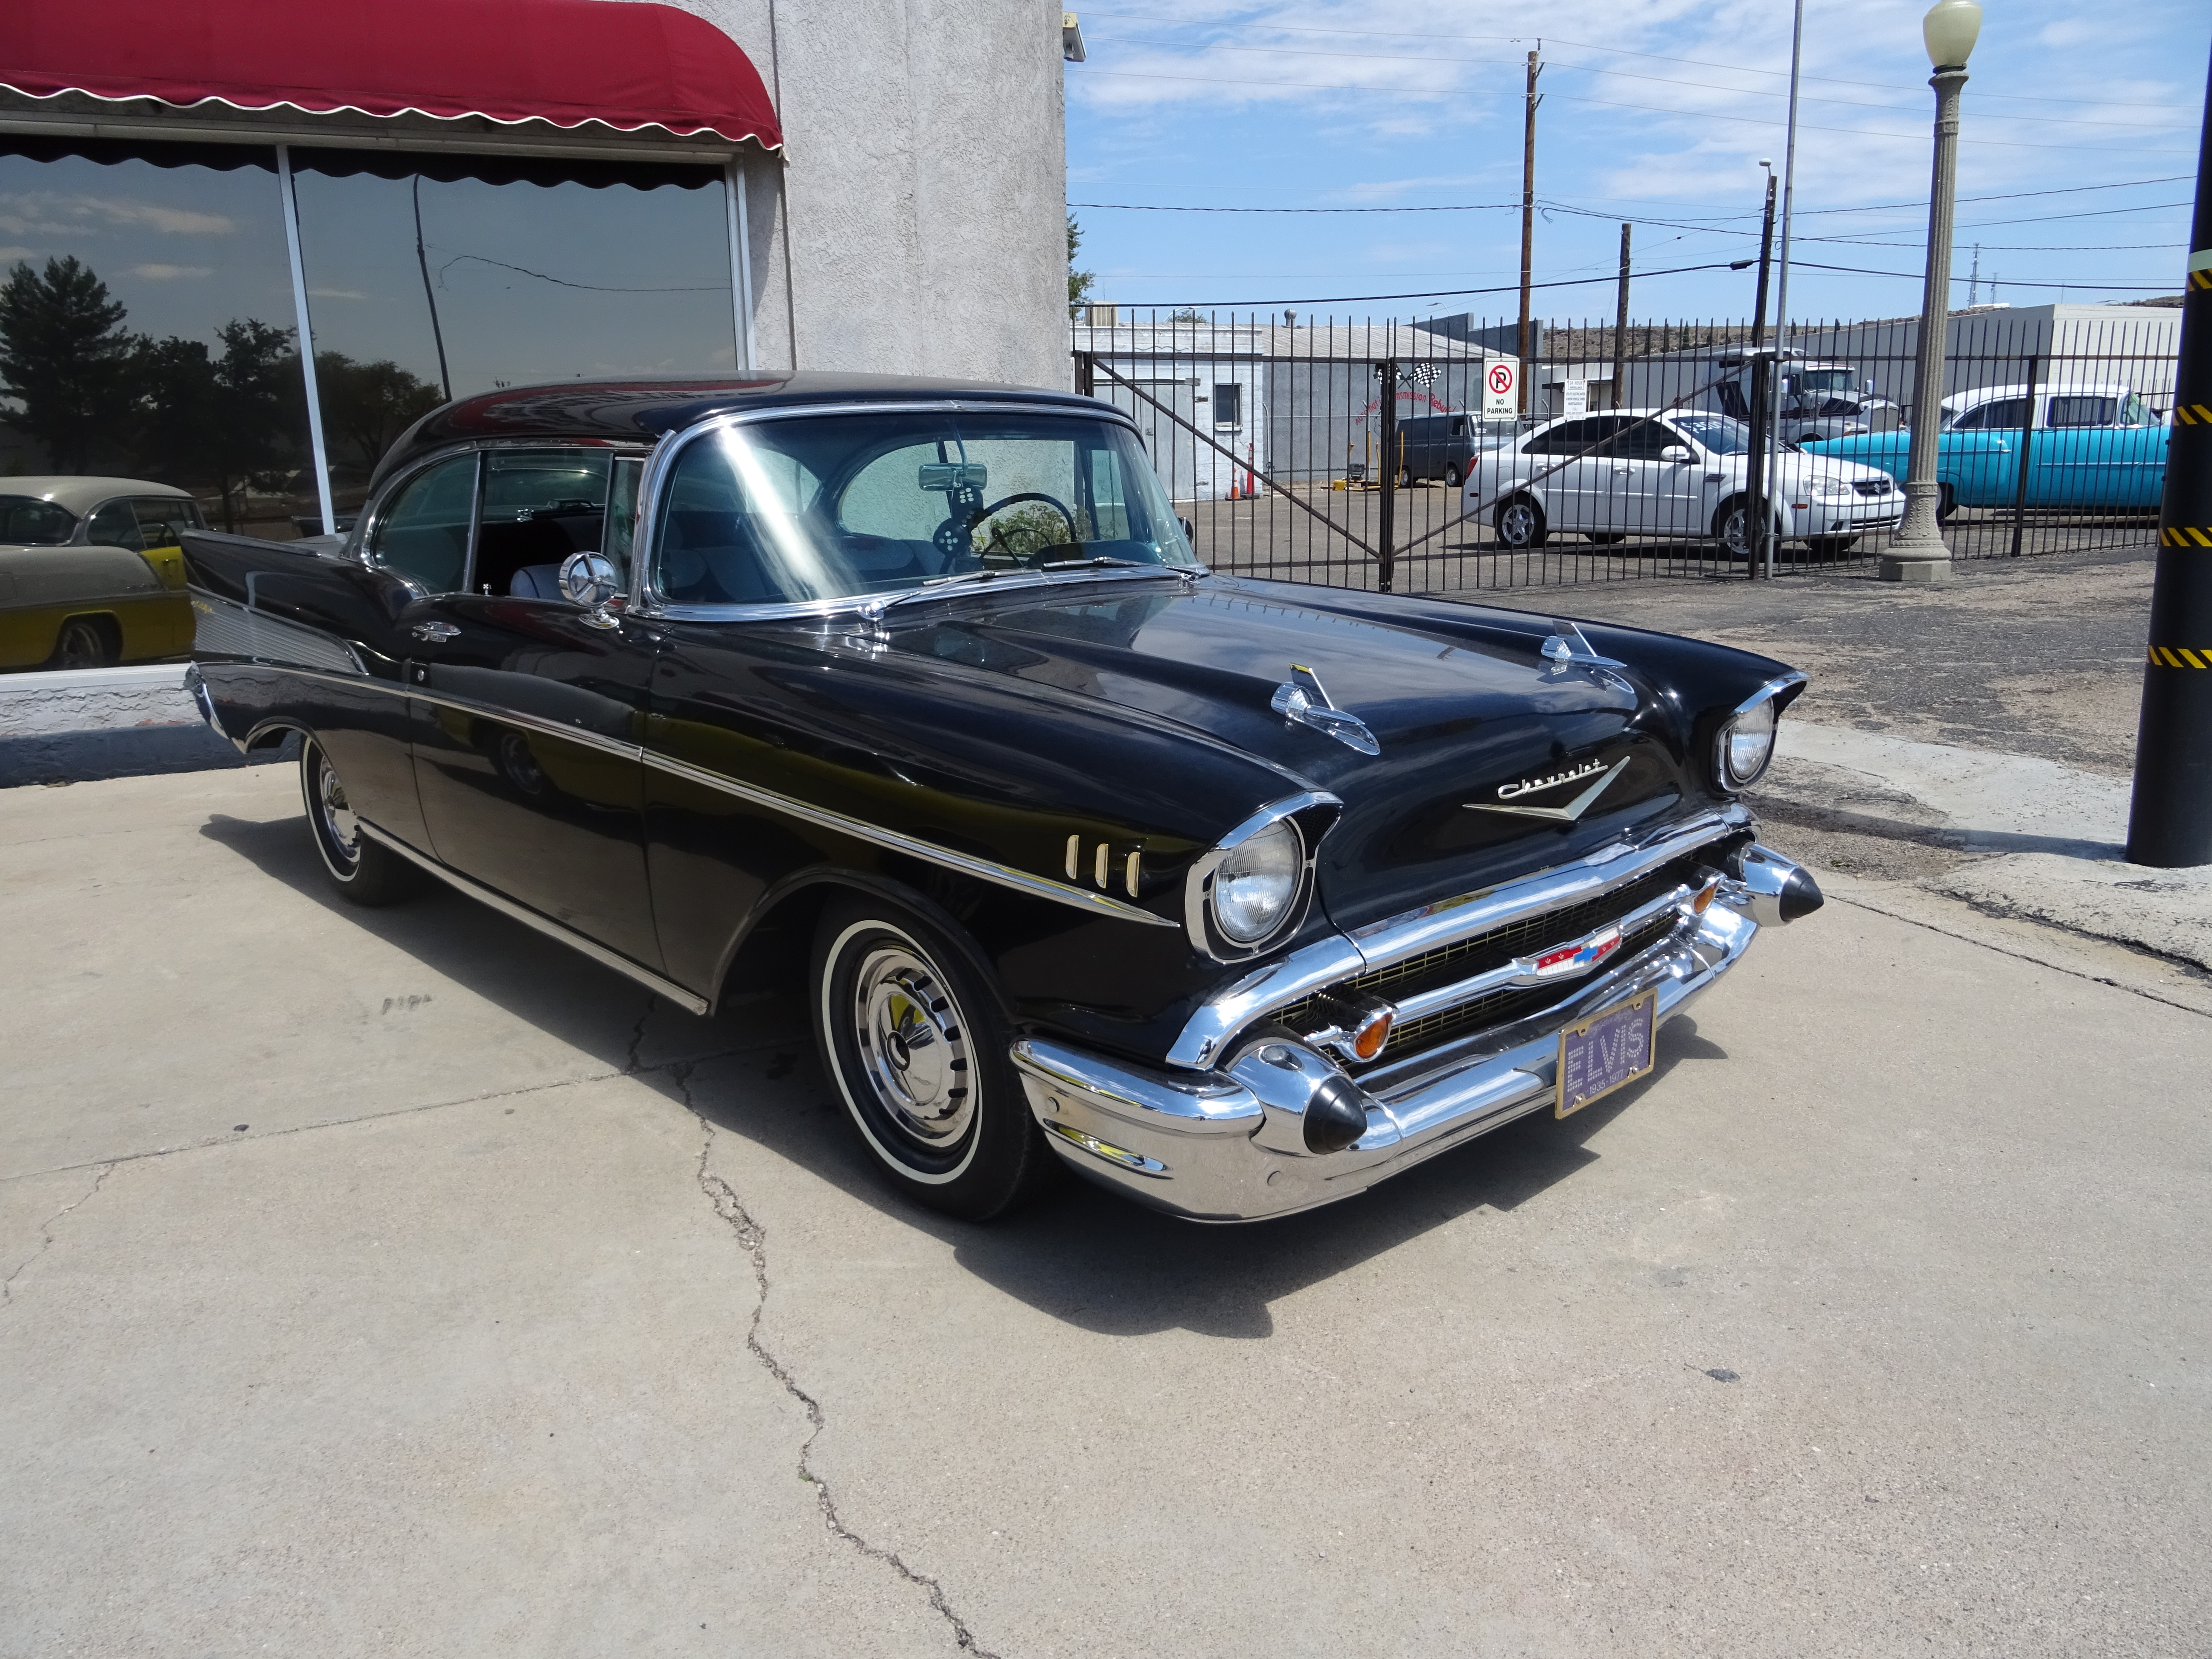
US old car, kingman, route 66, arizona, chevrolet, land vehicle, vehicle, car, motor vehicle, classic car, classic, coupe, sedan, chevrolet bel air, 1957 chevrolet, full size car, antique car, hardtop, vehicle door, bumper, automotive design, vintage car, convertible, custom car, hood, chevrolet 210